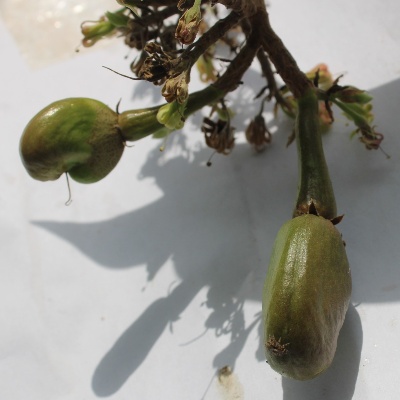
Crop: Cashew
Condition: healthy